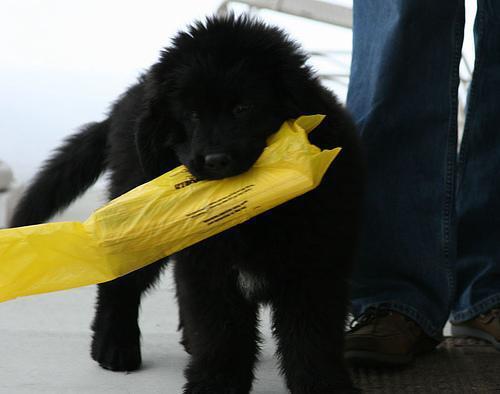
Newfoundland